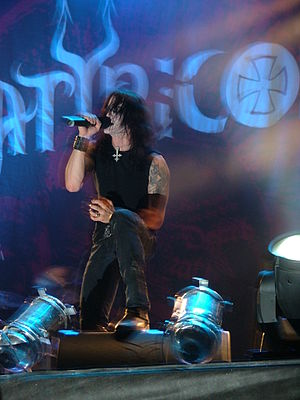
Satyr (musiker)
Satyr under en Satyriconkoncert i Slovenien.
Satyr er en norsk musiker. Han er mest kendt som sanger, guitarist og bassist i det norske black metal-band Satyricon. Han var det grundlæggende medlem af bandet og har til dato udgivet 2 demoer, 6 album og en live-dvd. Derudover er han kendt i undergrunden for sit arbejde med Storm og Wongraven, og han har desuden bidraget til grupperne Darkthrone, Eibon Zyklon-B, Thorns og Black Diamond Brigade.